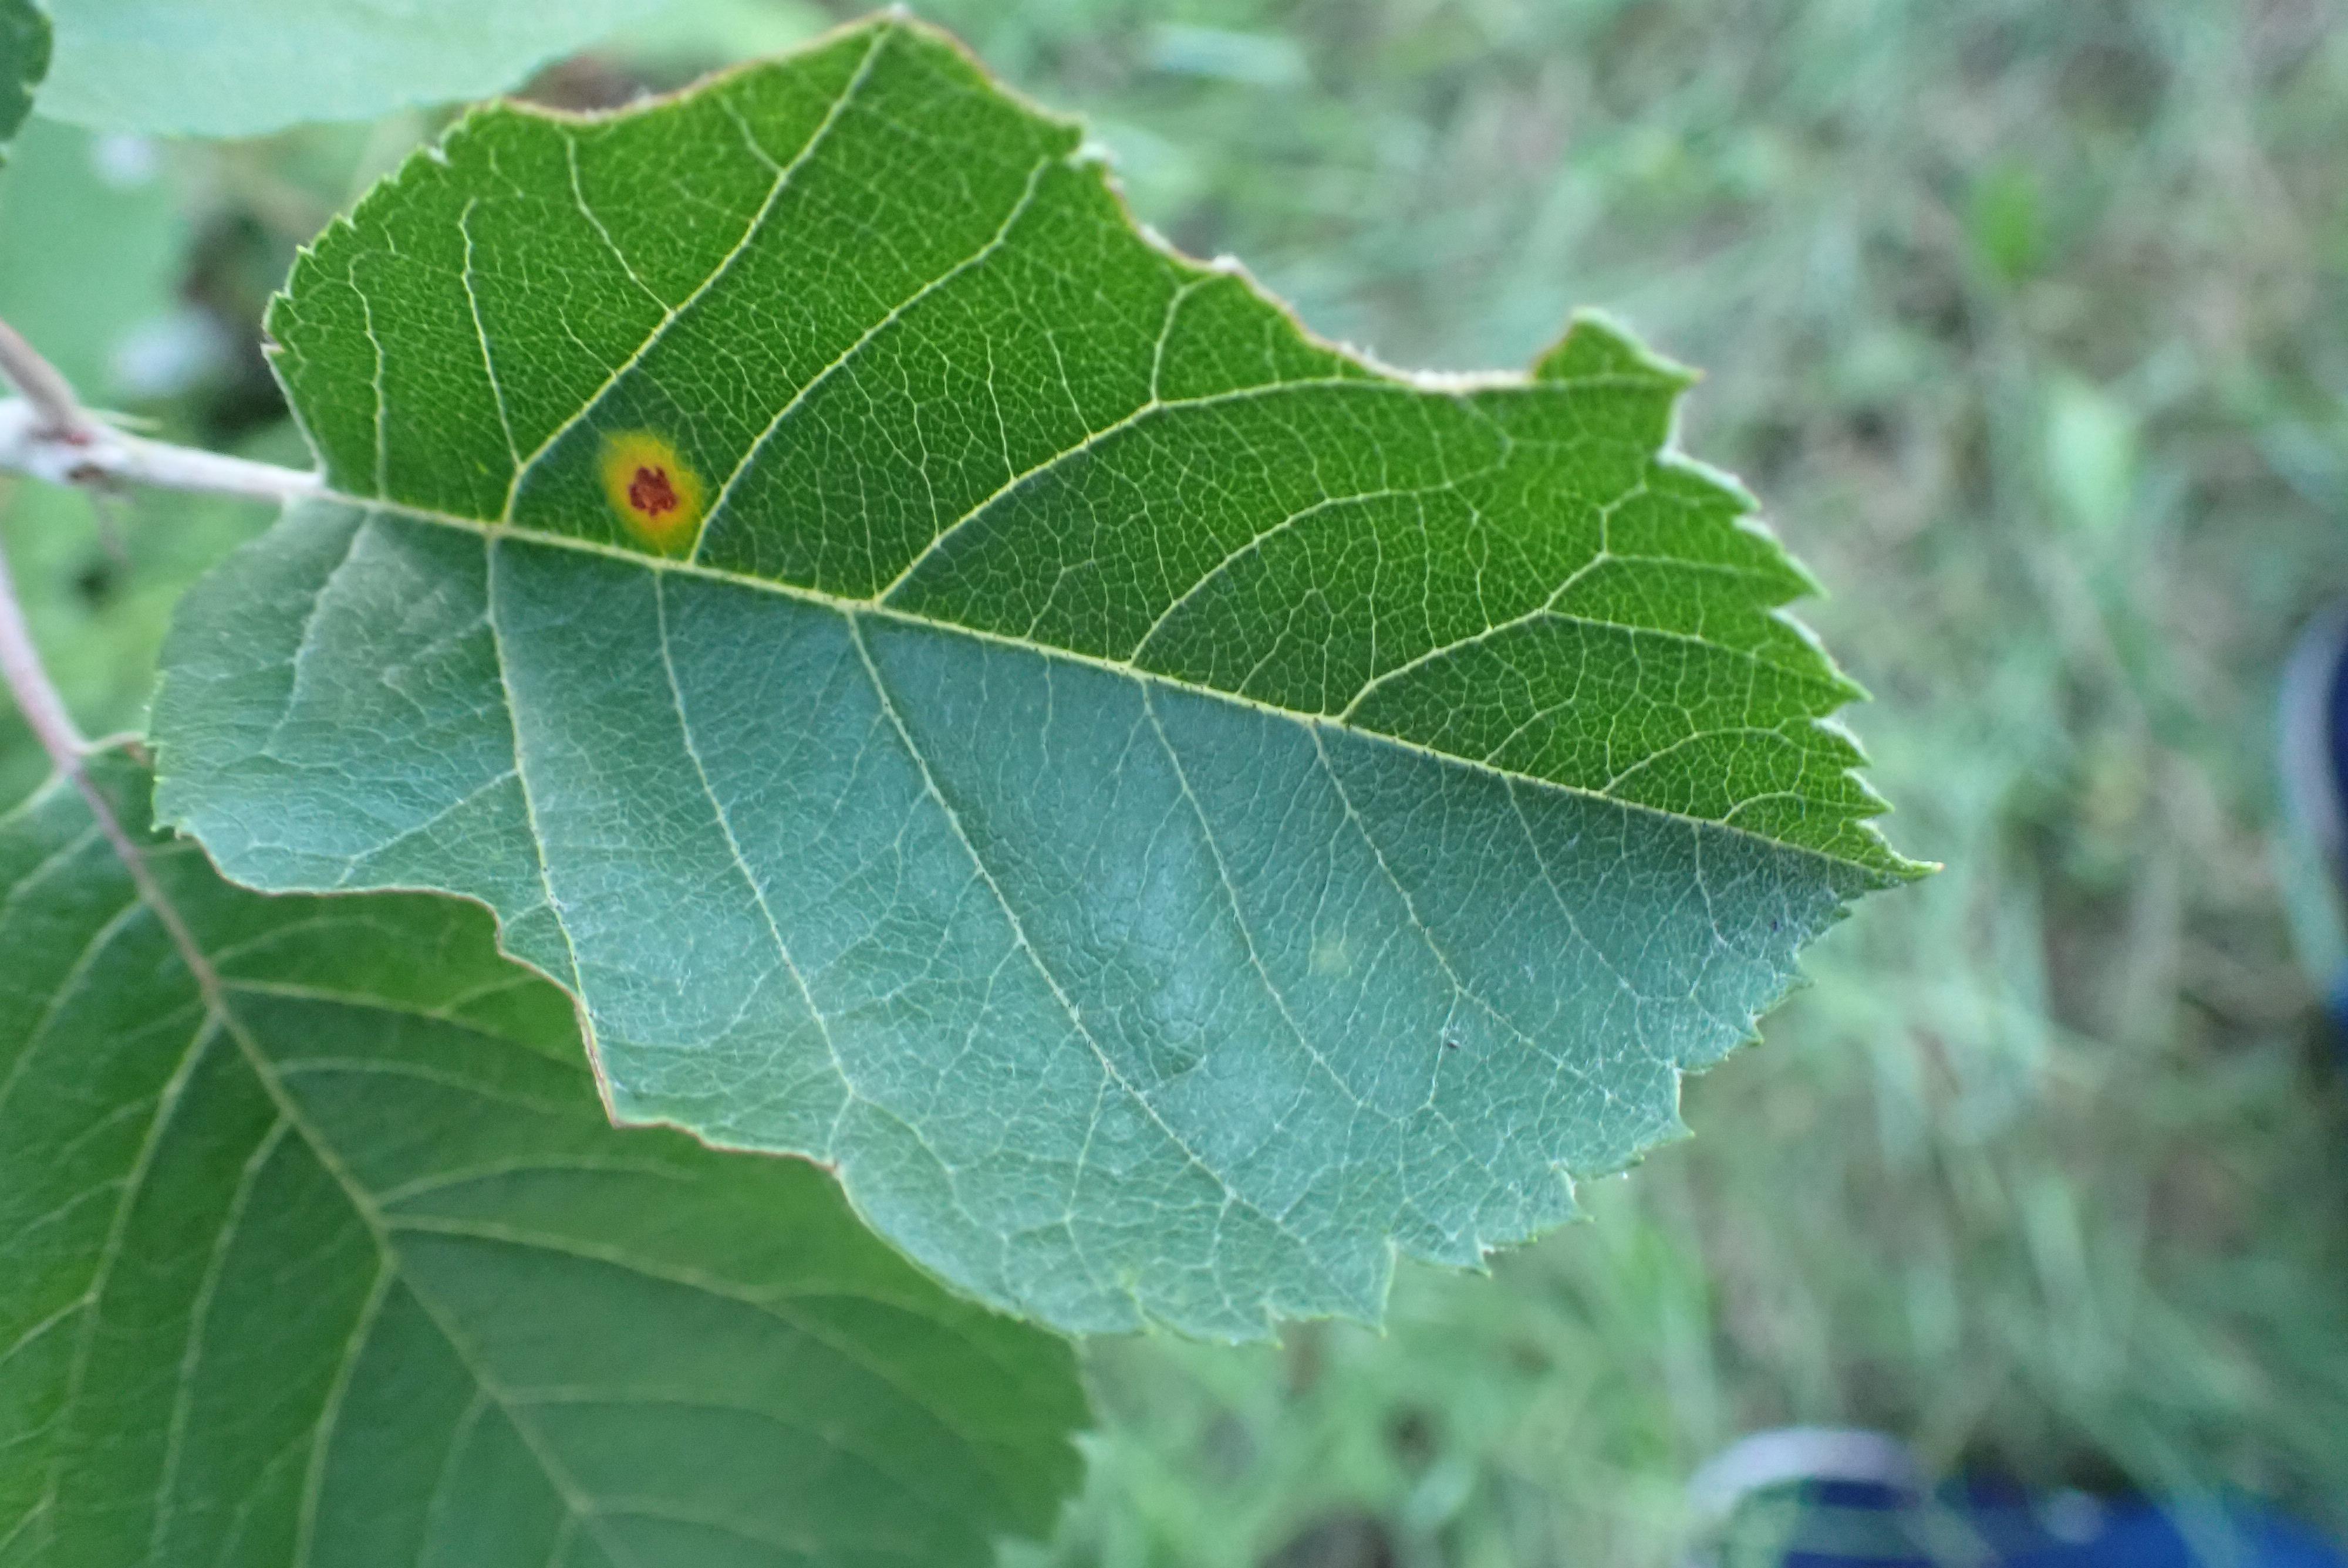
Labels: rust